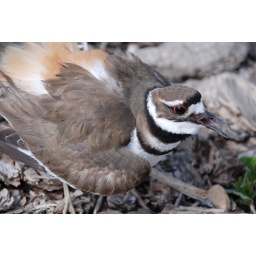
This bird layed and hatched 4 eggs in the sidewalk strip across the street.